Sherwood Park (Richmond, Virginia)

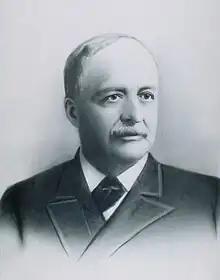
Lewis Ginter, Richmond Financier, Real Estate Developer and Philanthropist

Following the Civil War, Lewis Ginter, one of the city's wealthiest residents, initiated several suburban beautification and development projects. He created the Sherwood Land Company in 1891 to promote his various projects. The name Sherwood was taken from an old estate along Brook Turnpike dating from the early 1800s that belong to a New York banker whom Ginter had partnered with after the war. Ginter purchased the Sherwood estate and incorporated it into the Sherwood Park development. Such early suburban street-car communities were created so that business men in downtown Richmond could retreat from the city to the countryside. The first electric street car in the city was installed in 1888. Other developments included Ginter Park, Laburnum Park (developed by the family of Joseph Bryan), and Bellevue (developed by John Pope, Ginter's younger associate and friend). As a respected philanthropist, Ginter notably donated land for the relocation of Union Theological Seminary from Farmville VA to Richmond on land adjacent to the future Sherwood Park.